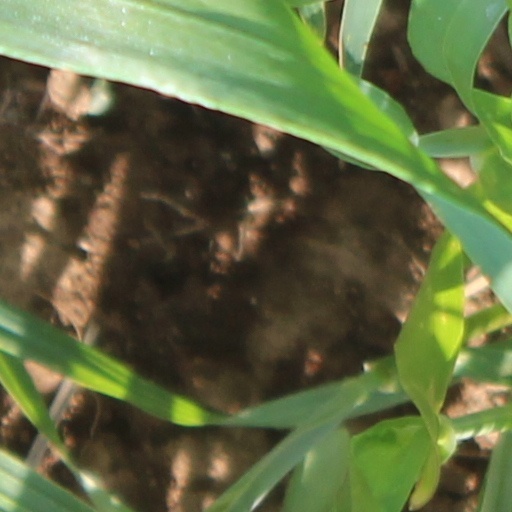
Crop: wheat